Terahertz time-domain spectroscopy

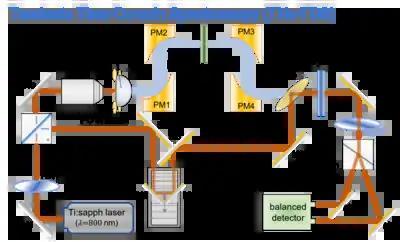
A typical THz time domain spectroscopy (THz-TDS) system. Half waveplate (HWP), polarizing beamsplitter (PBS), steering mirrors (M#), photoconductive antenna, parabolic mirrors (PM#), quarter waveplate (QWP).

Constructing a THz-TDS experiment using low temperature grown GaAs (LT-GaAs) based antennas requires a laser whose photon energy exceeds the band gap of the material. Ti:sapphire lasers tuned to around 800 nm, matching the energy gap in LT-GaAs, are ideal as they can generate optical pulses as short as 10 fs. These lasers are available as commercial, turnkey systems.